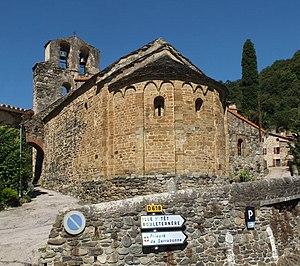
L'église Saint-Saturnin est une église romane située à Boule-d'Amont, dans le département français des Pyrénées-Orientales en région Occitanie.